Alexandra Recreation Ground

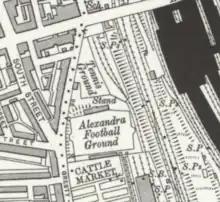
1911 Ordnance Survey map showing Alexandra Football Ground

The Alexandra Recreation Ground closed in 1898 to provide land for the expansion of the neighbouring railway station. It is now the site of the Rail House office building, a car park and part of the modern Gresty Road stadium. With support from prominent local railway engineer Francis Webb, a new cricket ground, encircled by a cycling and athletics track, was provided in a new stadium to the north, off Earle Street, in 1898. The new venue was also later used for speedway racing by Crewe Kings. Crewe Alexandra moved to its modern-day location, immediately adjacent to Gresty Road, in 1906.